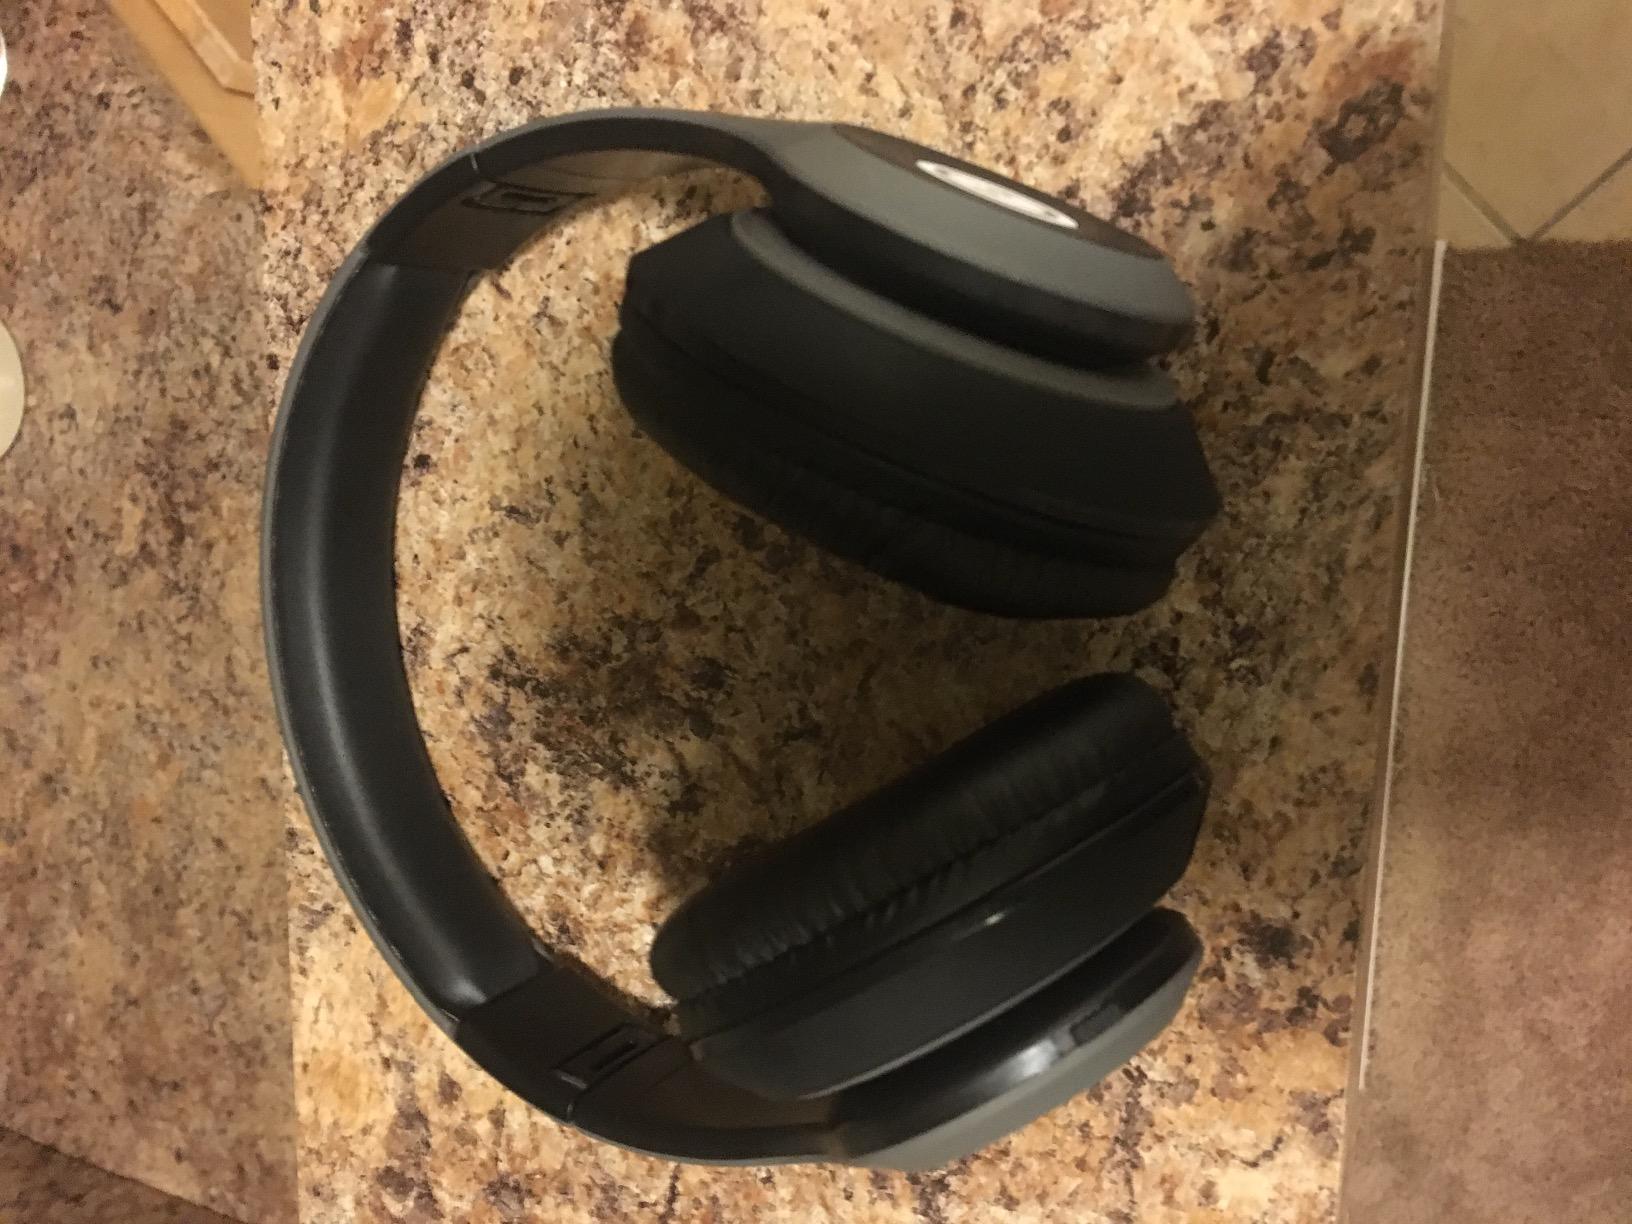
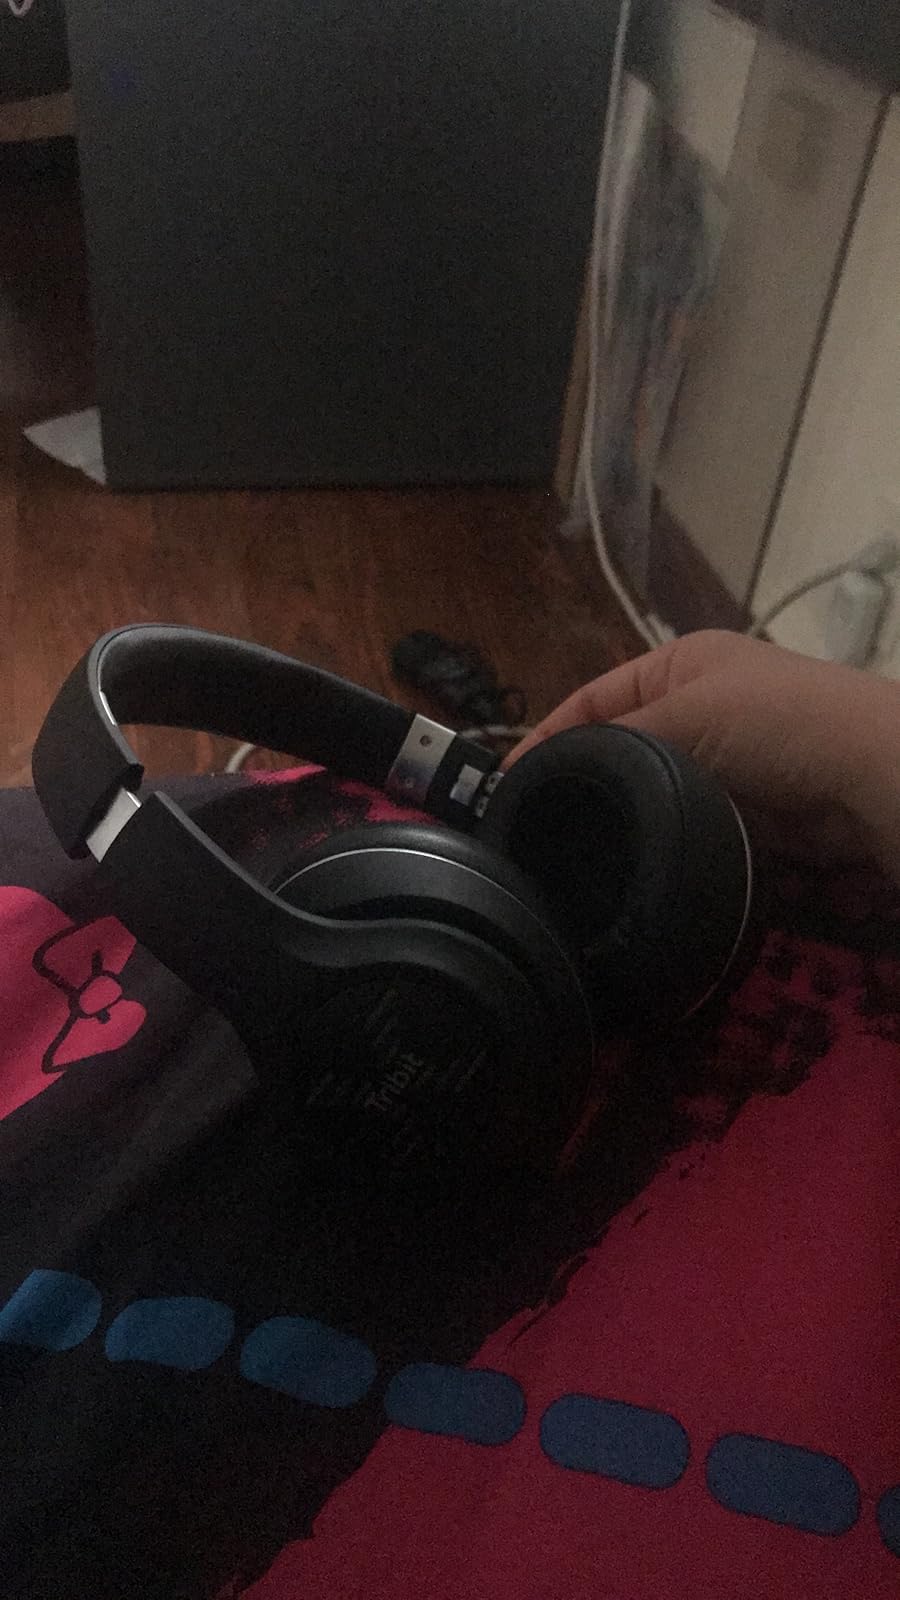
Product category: headphones
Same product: no